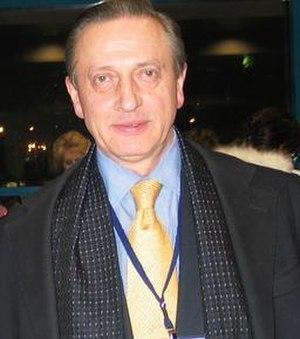
Aleksandr Gueorguievitch Gorchkov, né le 8 octobre 1946 à Moscou en RSFS de Russie, est un patineur artistique soviétique de danse sur glace, devenu par la suite juge puis dirigeant de ce sport. Avec sa partenaire Lioudmila Pakhomova, il est champion olympique en 1976 à Innsbruck.